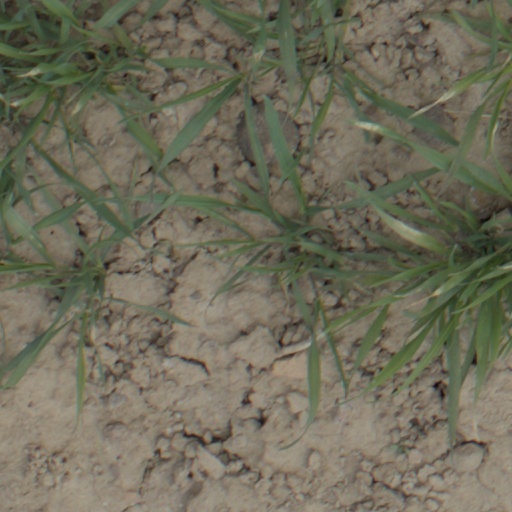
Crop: wheat